Steve Smith (cricketer)

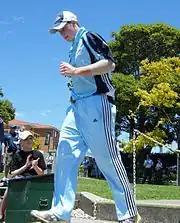
Smith fielding for New South Wales in 2008

During his junior years of cricket, Smith's role was primarily batting all-rounder, bowling fast-medium until the age of 15 before switching to leg-spin. In 2007, Smith temporarily left Australia to play cricket in England, where he played club cricket for Sevenoaks Vine in the Kent Cricket League. His outstanding performances for Sevenoaks resulted in being selected to play for Surrey County's second XI.